Welsh Highland Railway restoration

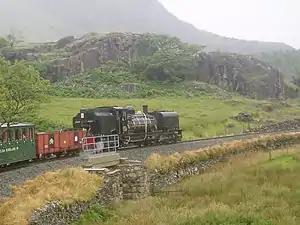
SAR NGG 16 Class Garratt Locomotive No. 143 in the countryside

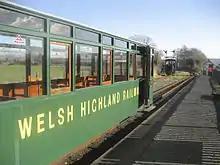
Train at WHHR station in Porthmadog

Today, there are two parts of the Welsh Highland Railway open, one of 1 km in Porthmadog (which opened in 1980) and one for 25 miles (40 km) from Caernarfon to Porthmadog (which opened in stages from 1997 to 2011).